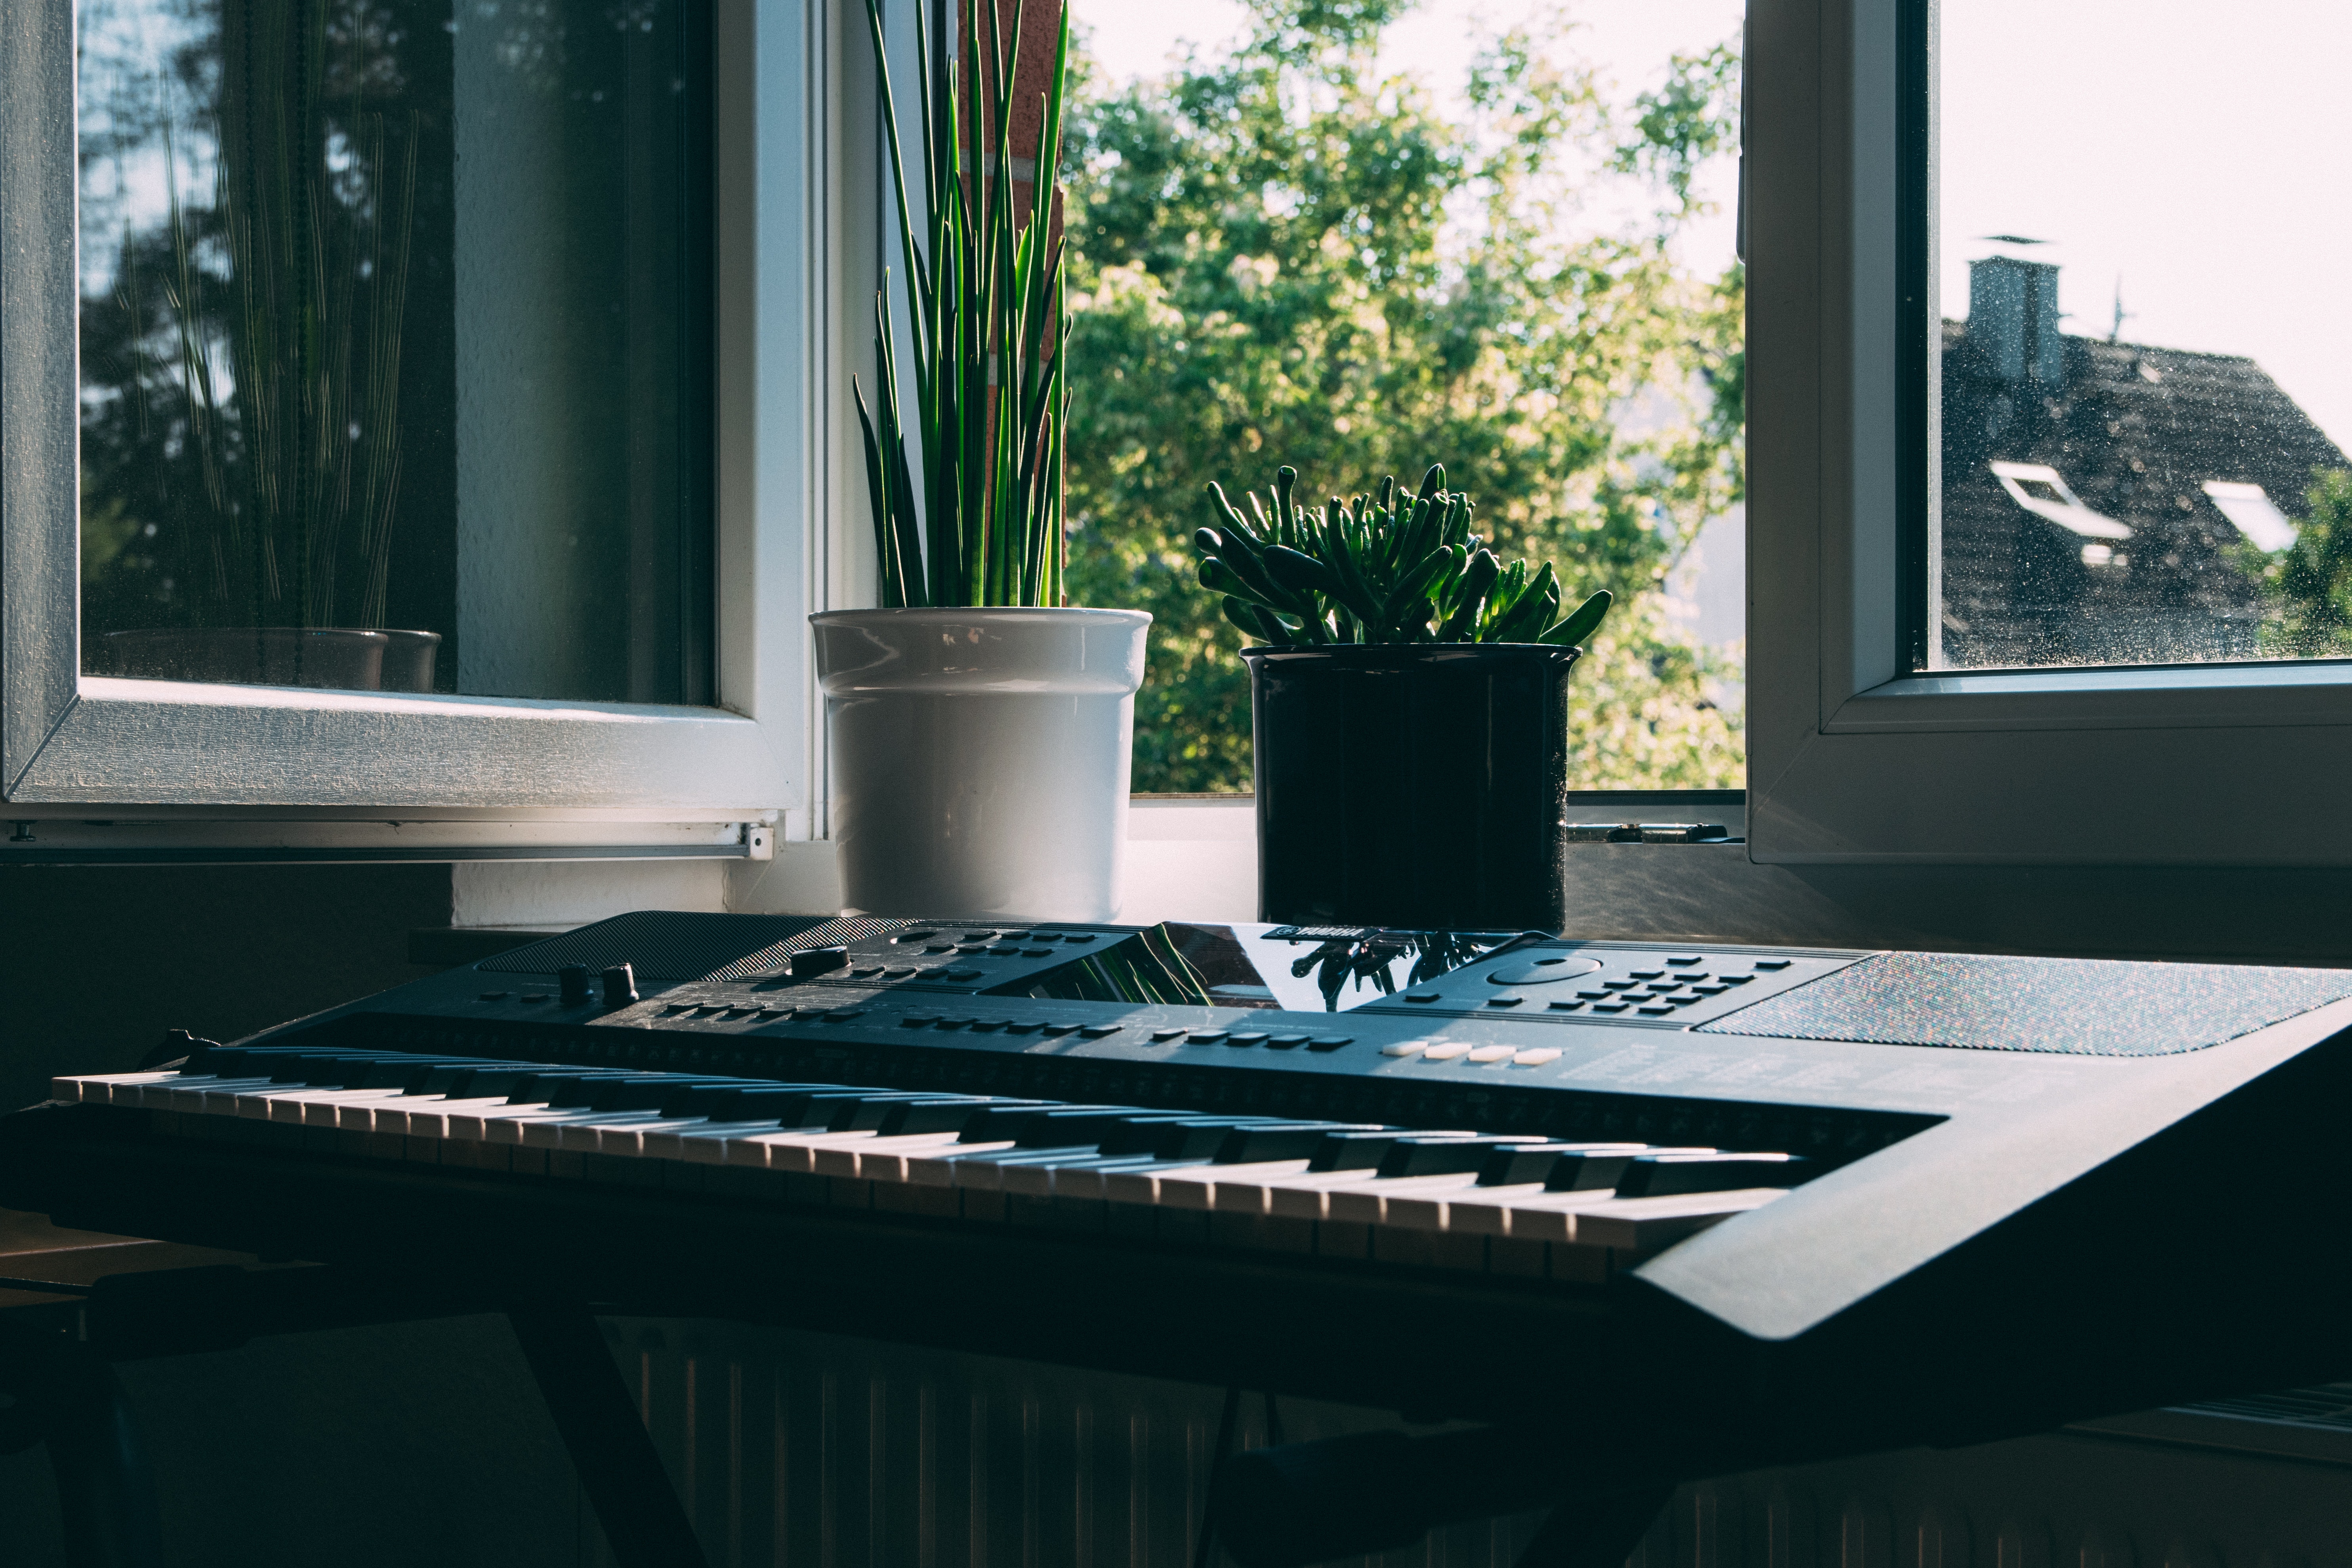
green, table, light, desk, furniture, interior design, room, window, electronic instrument, architecture, home, technology, house, electronic device, sunlight, wood, glass, flooring, chair, office, rectangle